Hungarian Rhapsody No. 19

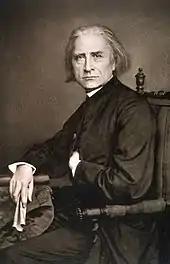
Liszt in June 1867, photo by Franz Hanfstaengl.

Hungarian Rhapsody No. 19 (S.244/19) in D minor is the last of a set of 19 Hungarian Rhapsodies by the Hungarian composer Franz Liszt. It was written in 1885.